Patience Jonathan

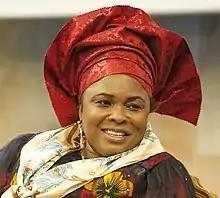

Patience Faka Jonathan ( Iwari; born 25 October 1957) is a Nigerian civil servant who served as the First Lady of Nigeria from 2010 to 2015 and second lady of Nigeria from 2007 to 2010. She is the wife of former President and Vice President of Nigeria Goodluck Ebele Jonathan. She served as a Permanent Secretary in Bayelsa State.